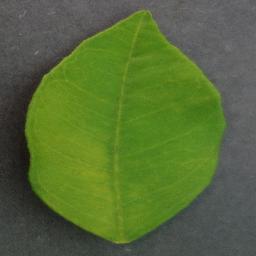
Label: Orange___Haunglongbing_(Citrus_greening)